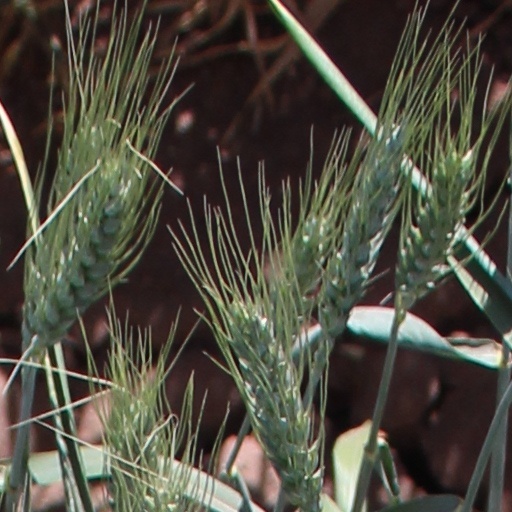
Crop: wheat